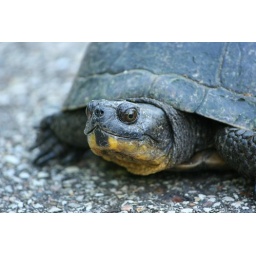
A turtle found and rescued by the side of the road this summer. (Taken in SW Michigan)